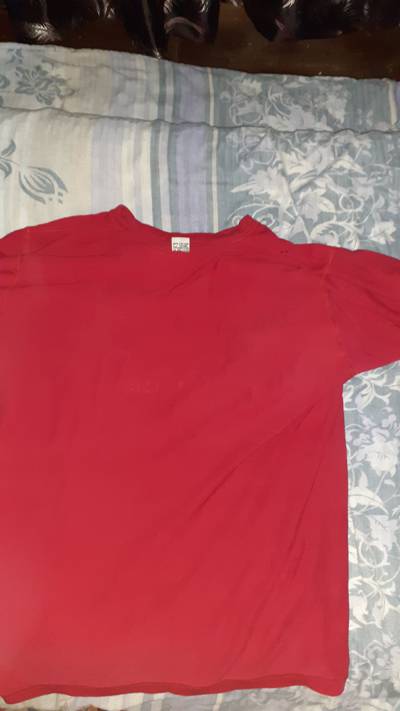
Waste category: clothes